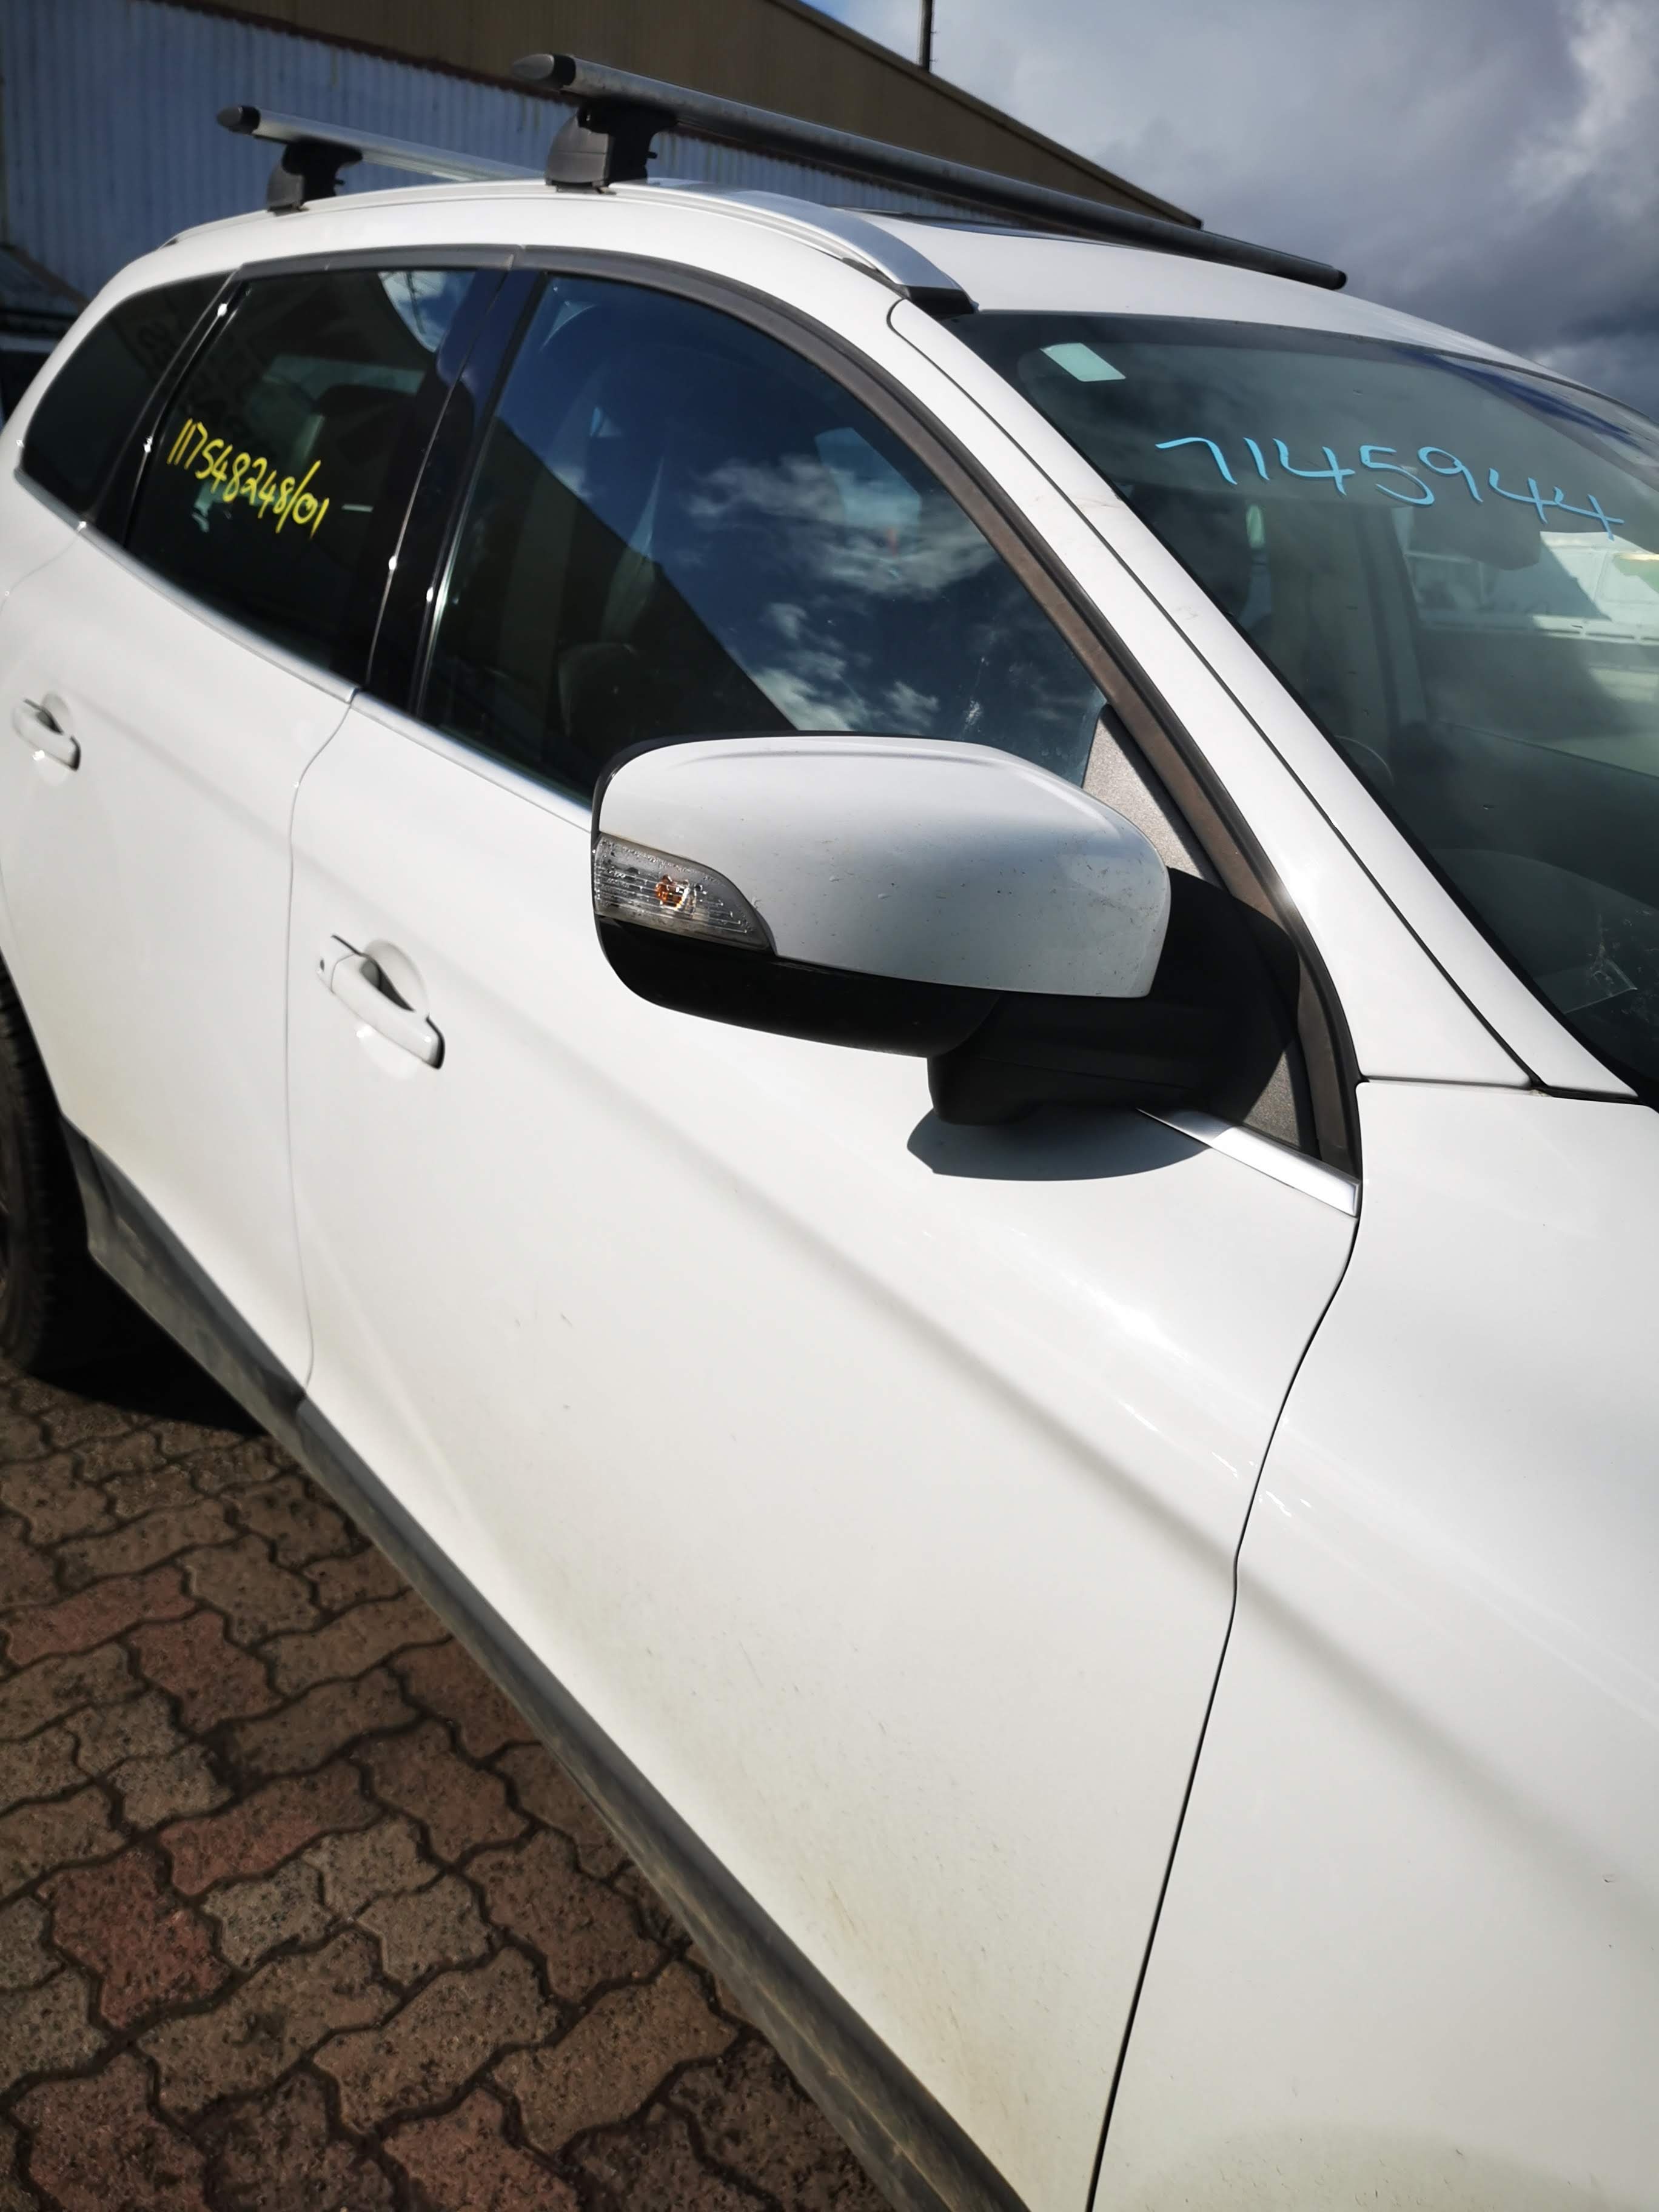
2012 VOLVO XC60 RH FRONT, CH <288204, ASSY (BELT AND STALK), DZ, 02/09-04/17  SEAT BELT STALK
Price 150.00 Condition Used Model XC60 Brand VOLVO Category INTERIOR Sub Category SEAT BELT STALK Year 2012 Tag Number 27384 Parts Status On Shelf Seat Belt Stalk : This is a used Seat Belt Stalk that is perfect for replacing a worn-out or broken unit in your car. This part typically mounts to the seat or floor and is designed to securely latch the seat belt buckle in place. The unit shown is the exact one being sold and may be compatible with other models that share the same mounting and electrical connector style. Product Specifications : Type : Seat Belt Stalk Condition : Used shows typical signs of prior use Additional Notes : This item may have light surface wear from previous use but remains structurally intact. Please review the photos and part number (if listed) to confirm it suits your vehicles requirements. Feel free to reach out if you have any questions or need help checking compatibility.
Category: Vehicles & Parts > Vehicle Parts & Accessories > Vehicle Safety & Security > Vehicle Safety Equipment > Vehicle Seat Belt Buckles